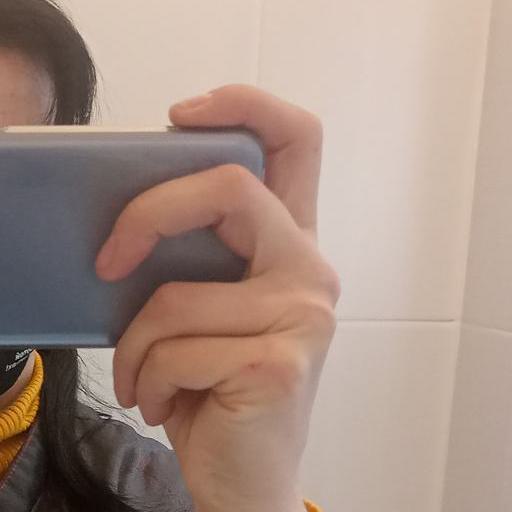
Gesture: no_gesture